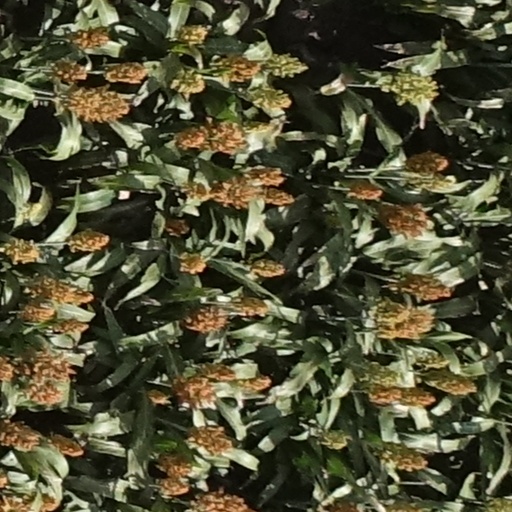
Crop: sorghum